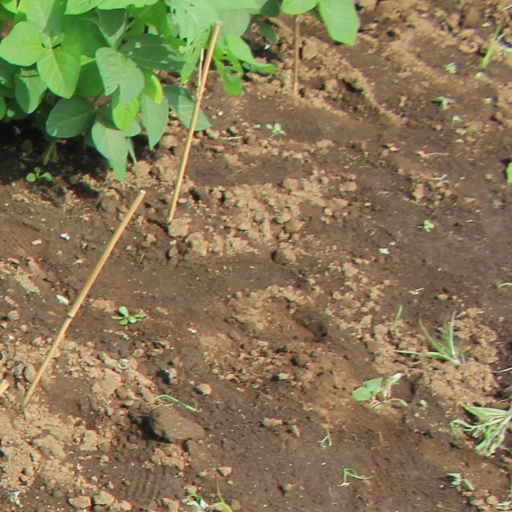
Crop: soybean